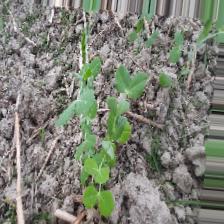
Label: Normal